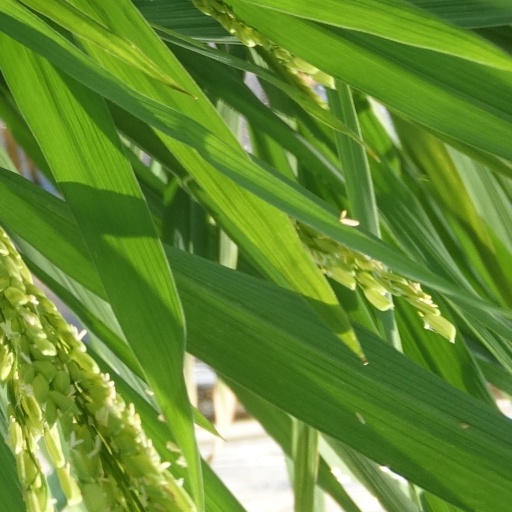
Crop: rice